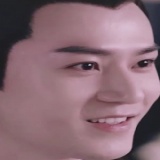
diễn viên Mao Tử Tuấn